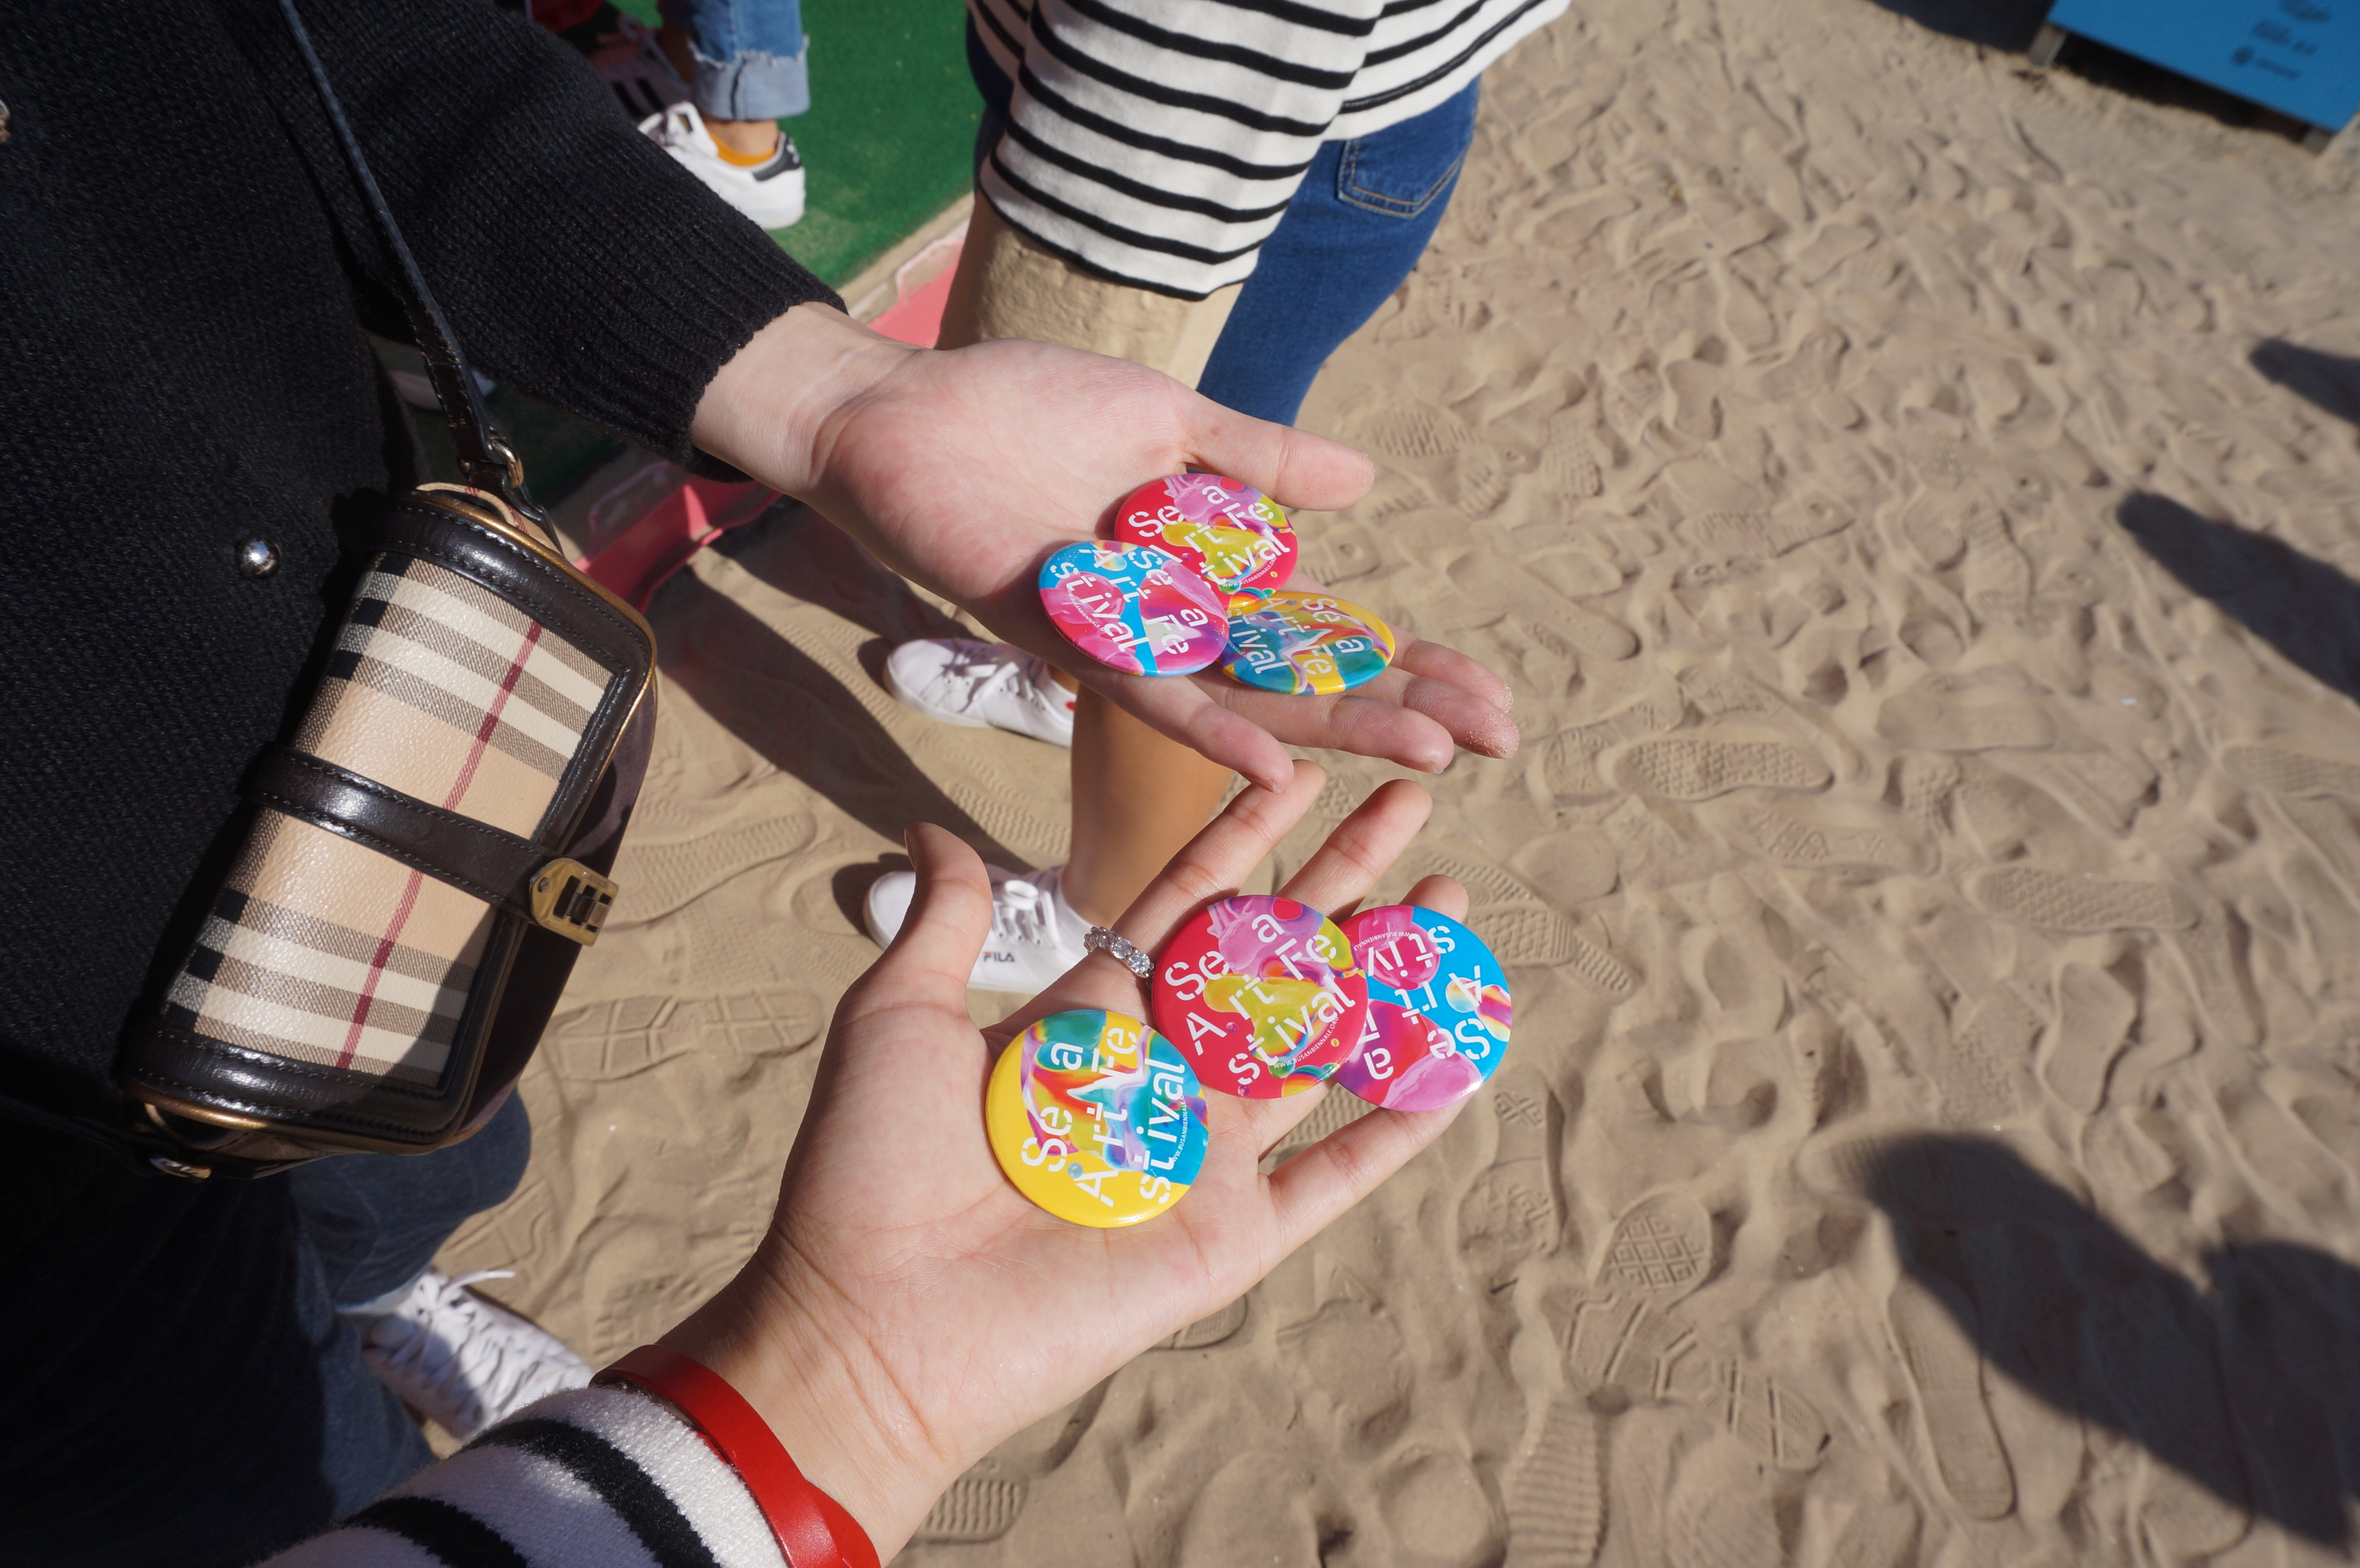
nature, nail, finger, hand, fun, play, art